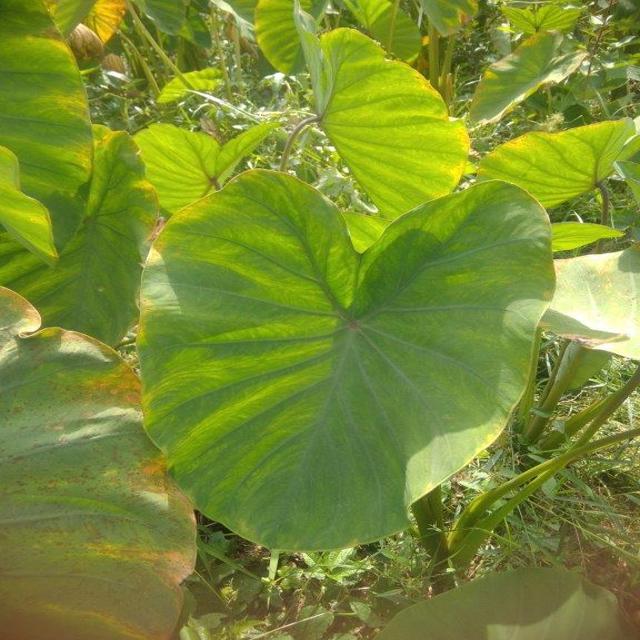
Label: Early_Blight